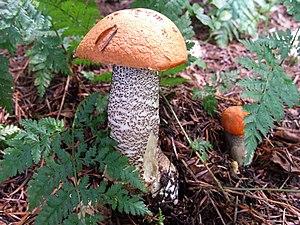
Aucune garantie d'exactitude ne peut être offerte par la liste contenue dans cet article.